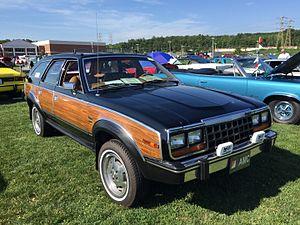
Un woody est un type de carrosserie rétro vintage américain, des débuts de l'histoire de l'automobile, en vogue aux États-Unis entre les années 1930 et années 1950.